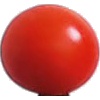
Label: Tomato Cherry Red 1